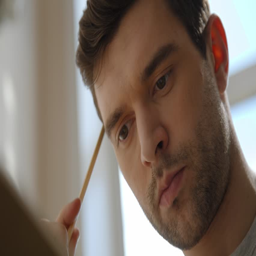
young man working on a project , drawing and thinking